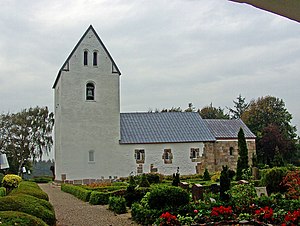
Madum Kirke
Madum Kirke
fra syd
Madum Kirke ligger sydvest for Ulfborg i Madum Sogn, Holstebro Kommune.